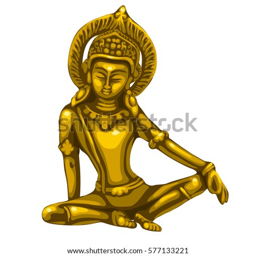
golden souvenir in the form of buddhist statuette isolated on white background .